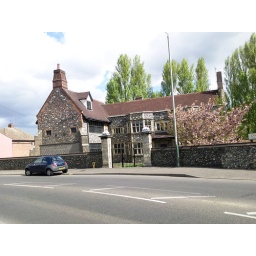
lived in the roof, my window second floor on the left, 2004